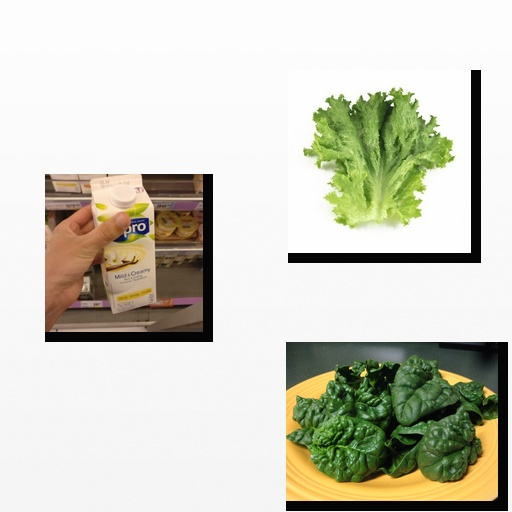
Food items: vanilla_soyghurt, lettuce, spinach